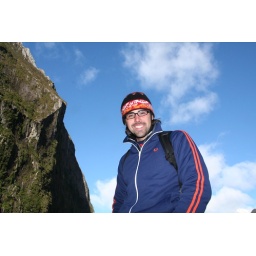
Mike in front of a blue screen